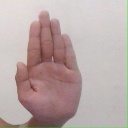
अक्षर: ध